The Lokpal and Lokayuktas Act, 2013

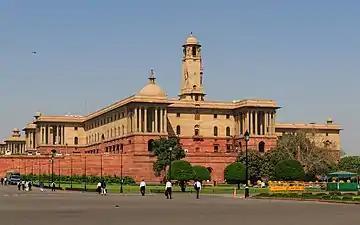
All of the Joint Draft meetings took place at the North Block

The Committee first met on 16 April 2011, in the North Block and lasted for about ninety minutes. Team Anna presented their version of the bill with a slight modification relating to the selection panel to choose the Lokpal and its members. Under the revised proposal, the Prime Minister and the Leader of the Opposition in the Lok Sabha were replaced with the Rajya Sabha chairman and the Lok Sabha Speaker. The meeting was allegedly recorded and the Committee claimed that decisions would be made available to the general public. HRD Minister and Committee member Kapil Sibal, said that both the sides were keen that the new Bill should be introduced in the Monsoon session, which would begin early July.